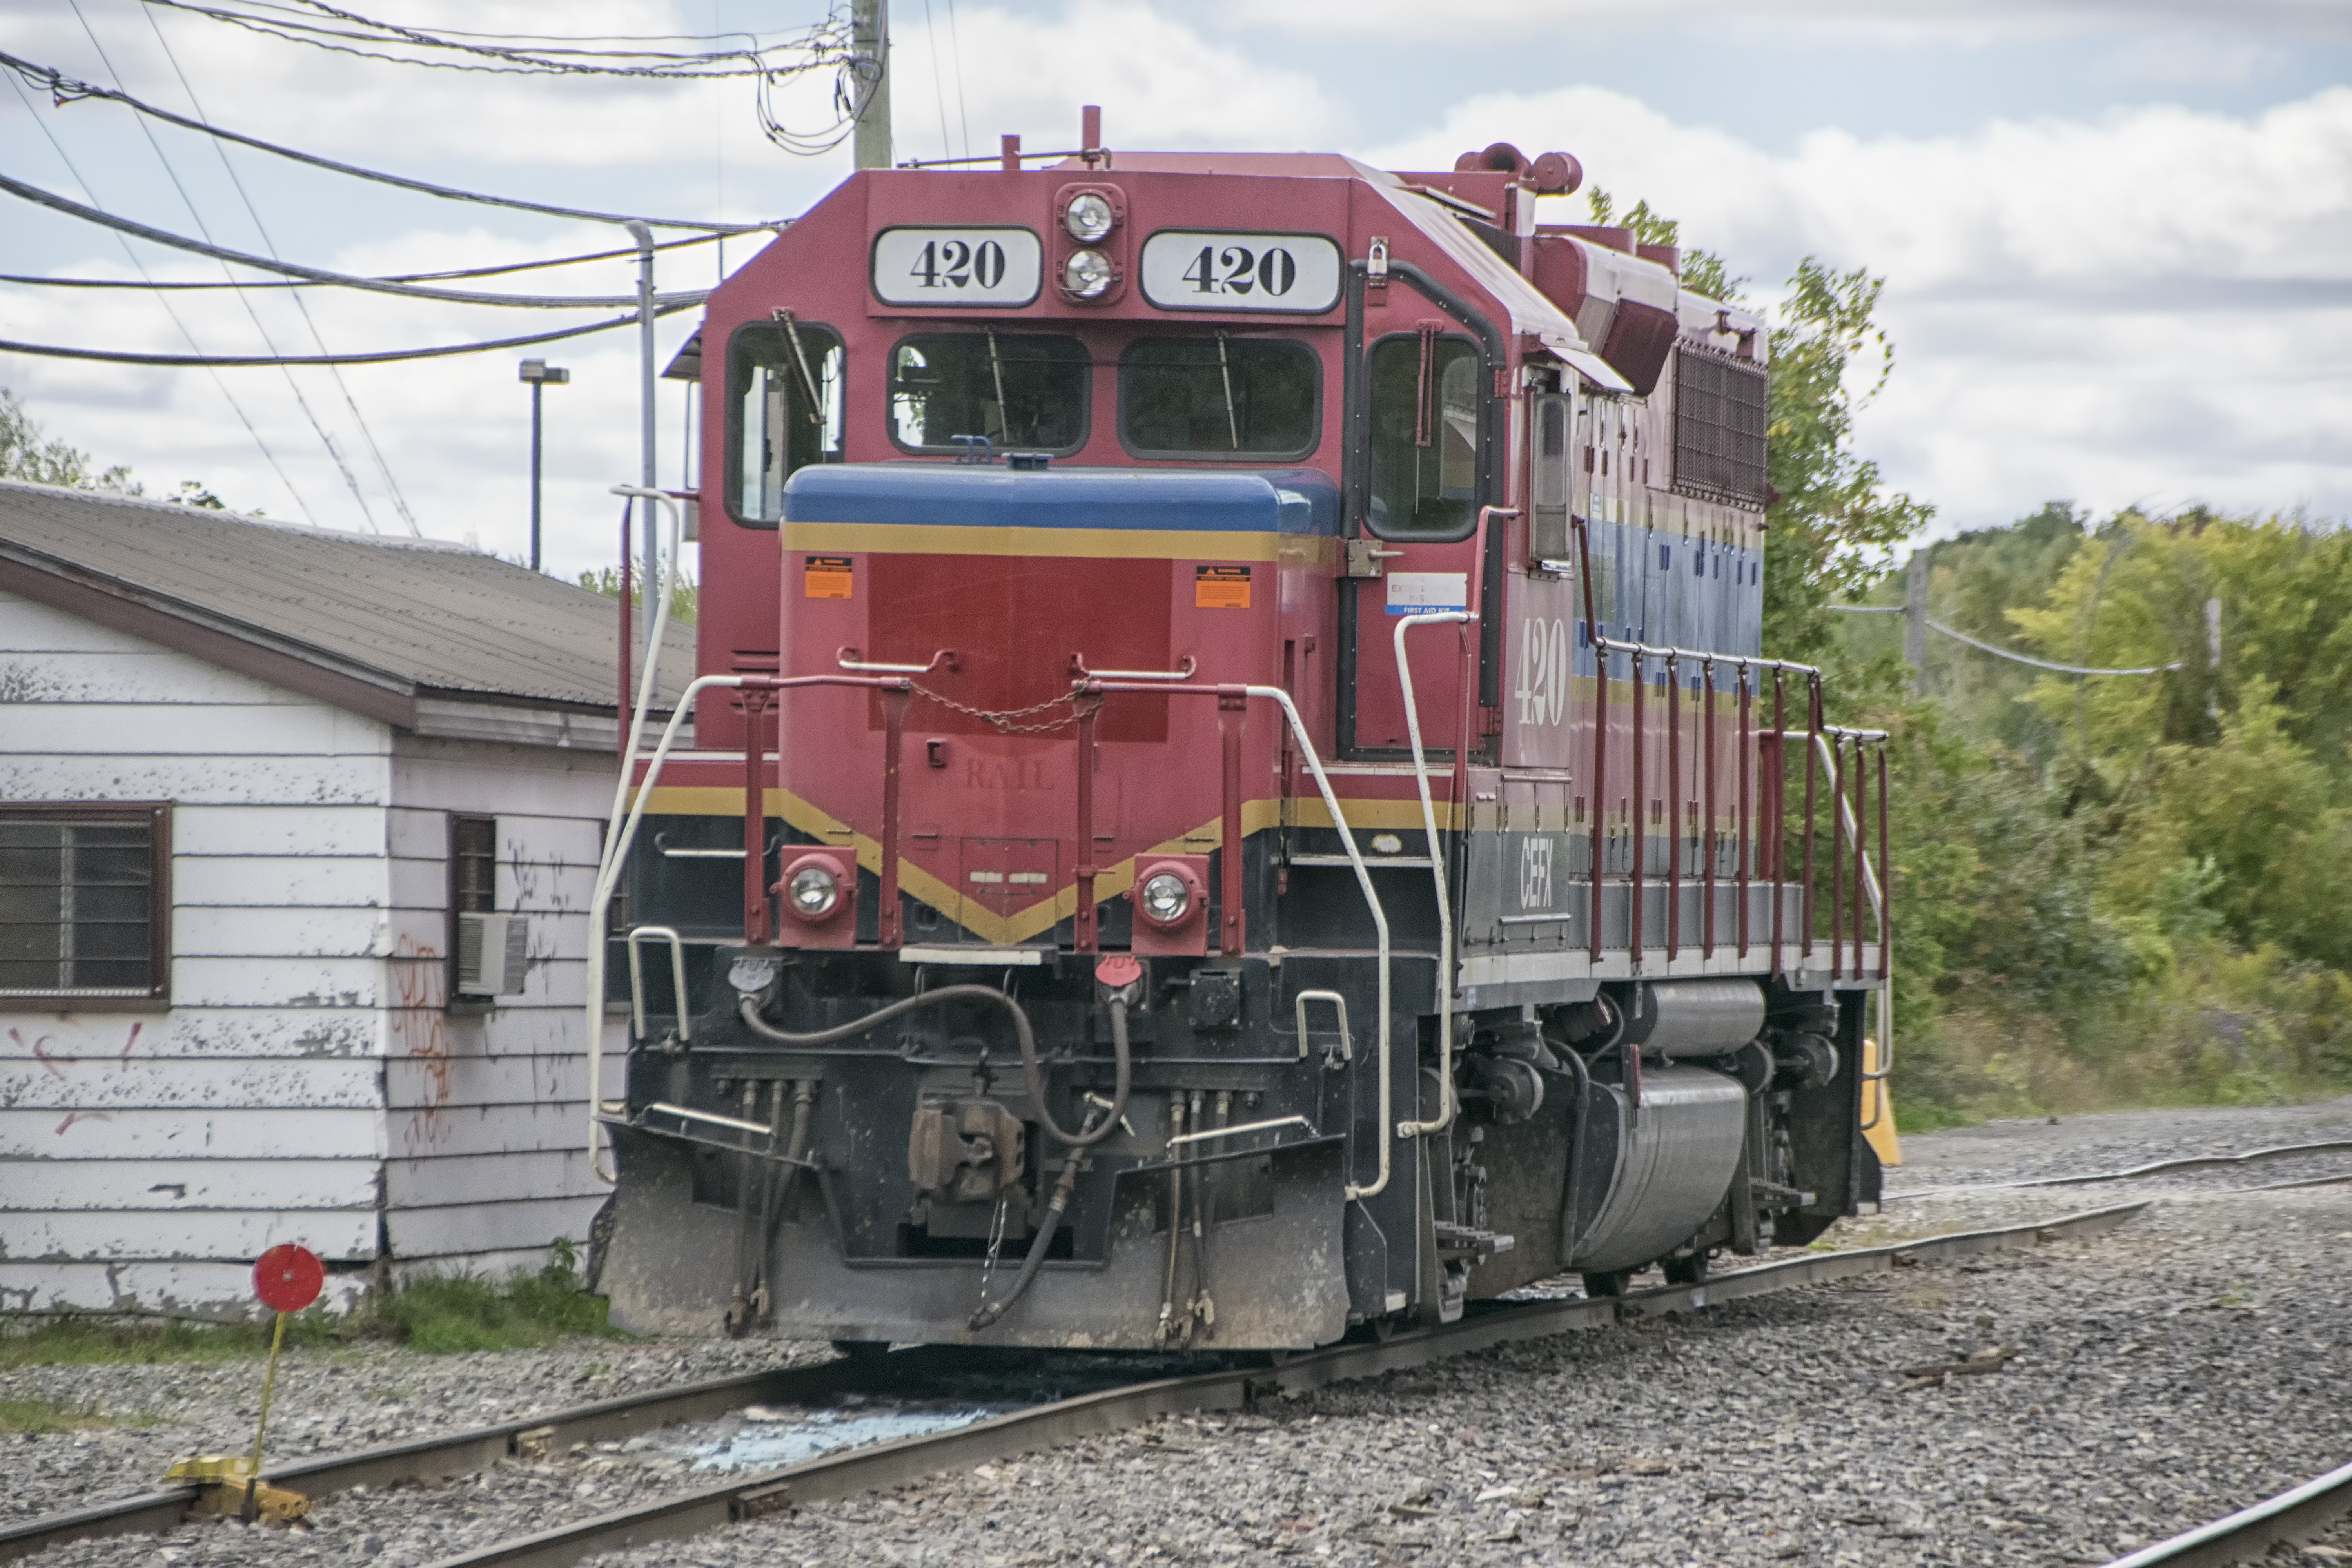
track, railway, train, transport, vehicle, de, chemin, fer, locomotive, canada, quebec, sherbrooke, rail transport, electric locomotive, land vehicle, rolling stock, railroad car, passenger car